ŽS series 641

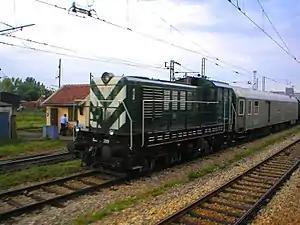
ŽS 641 locomotive

ŽS series 641 is a Serbian code for shunting Hungarian-made diesel-electric locomotive class on Serbian Railways. Formerly it was operated by Yugoslav Railways under designation JŽ series 641. This class has nickname "Mađarica" (Hungarian girl) as they were produced in Hungary.